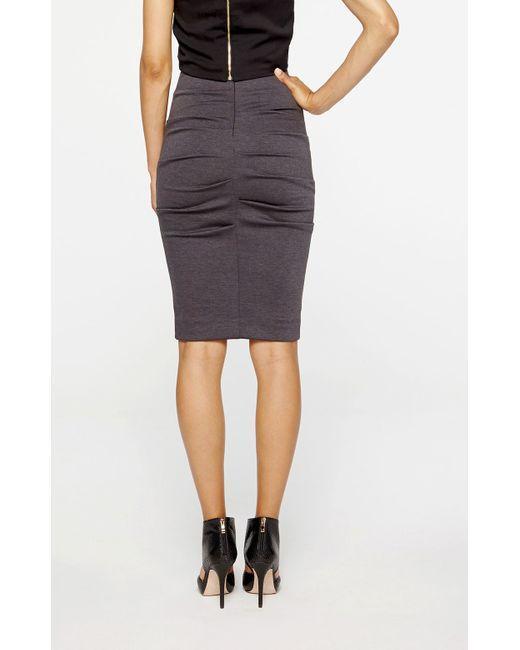
Schwarze Bluse mit grauem tailliertem sexy Rock und schwarzen High Heel Schuhen